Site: brandenburg
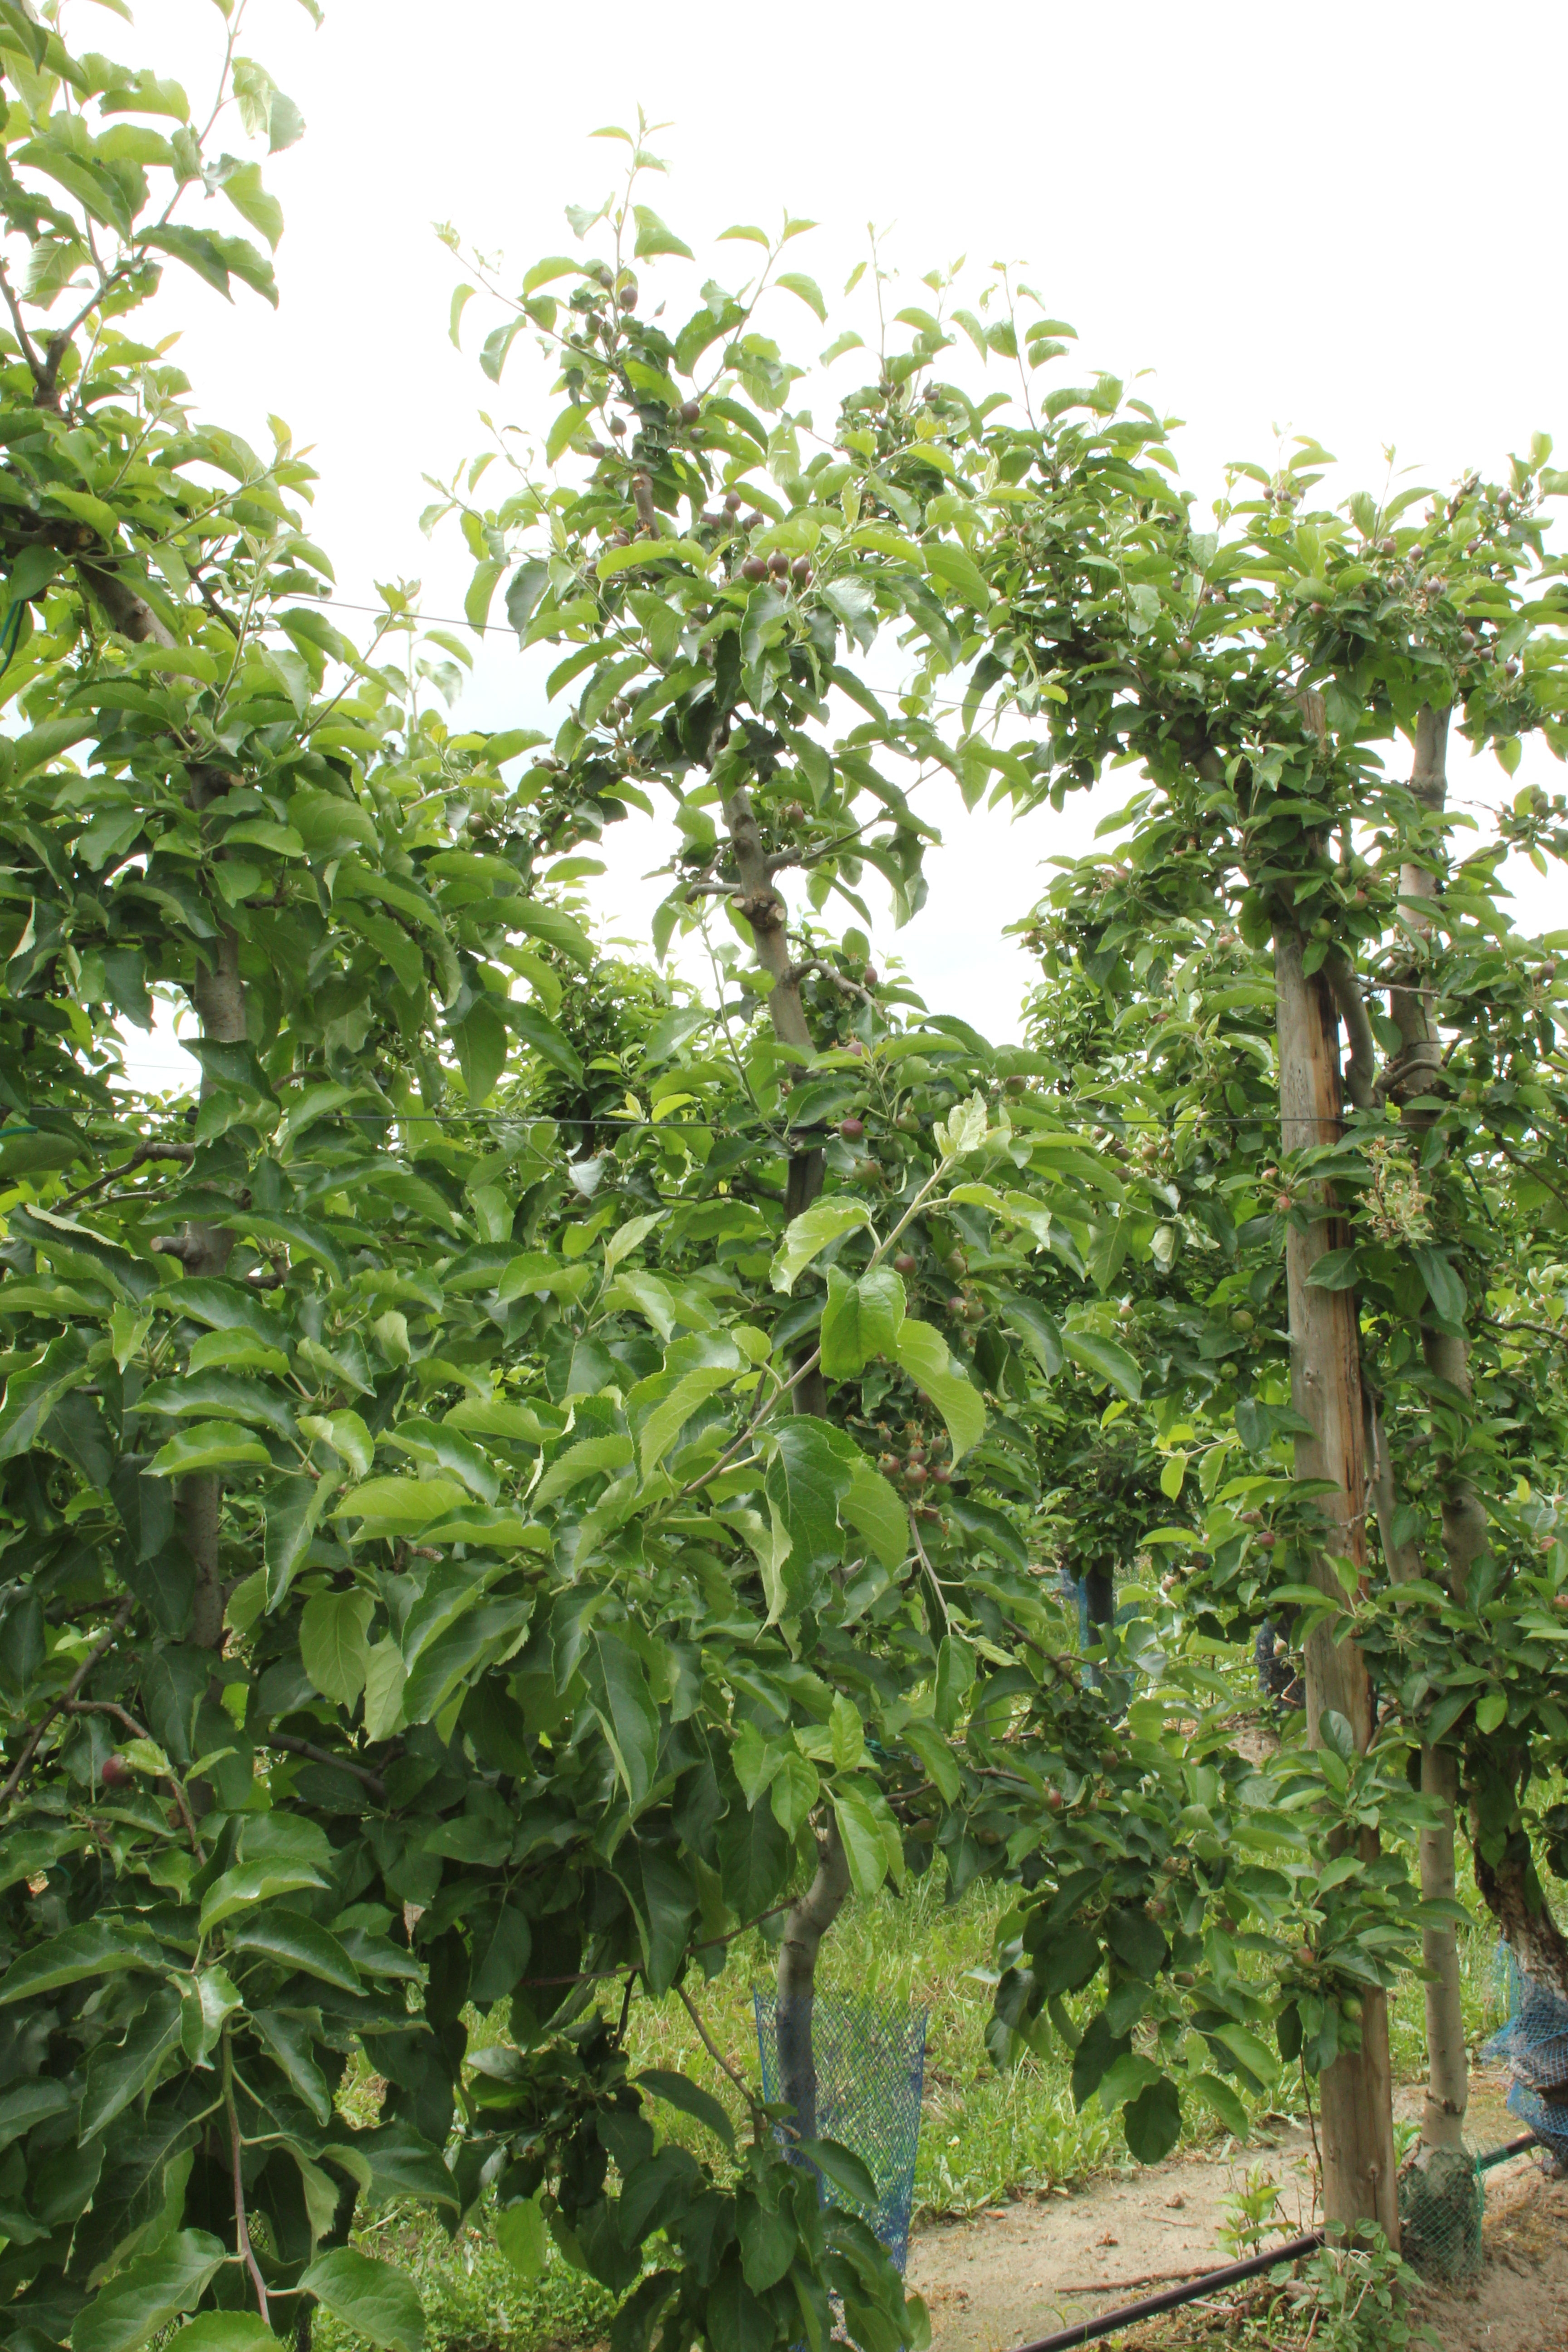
Growth stage (BBCH 72): Development of fruit